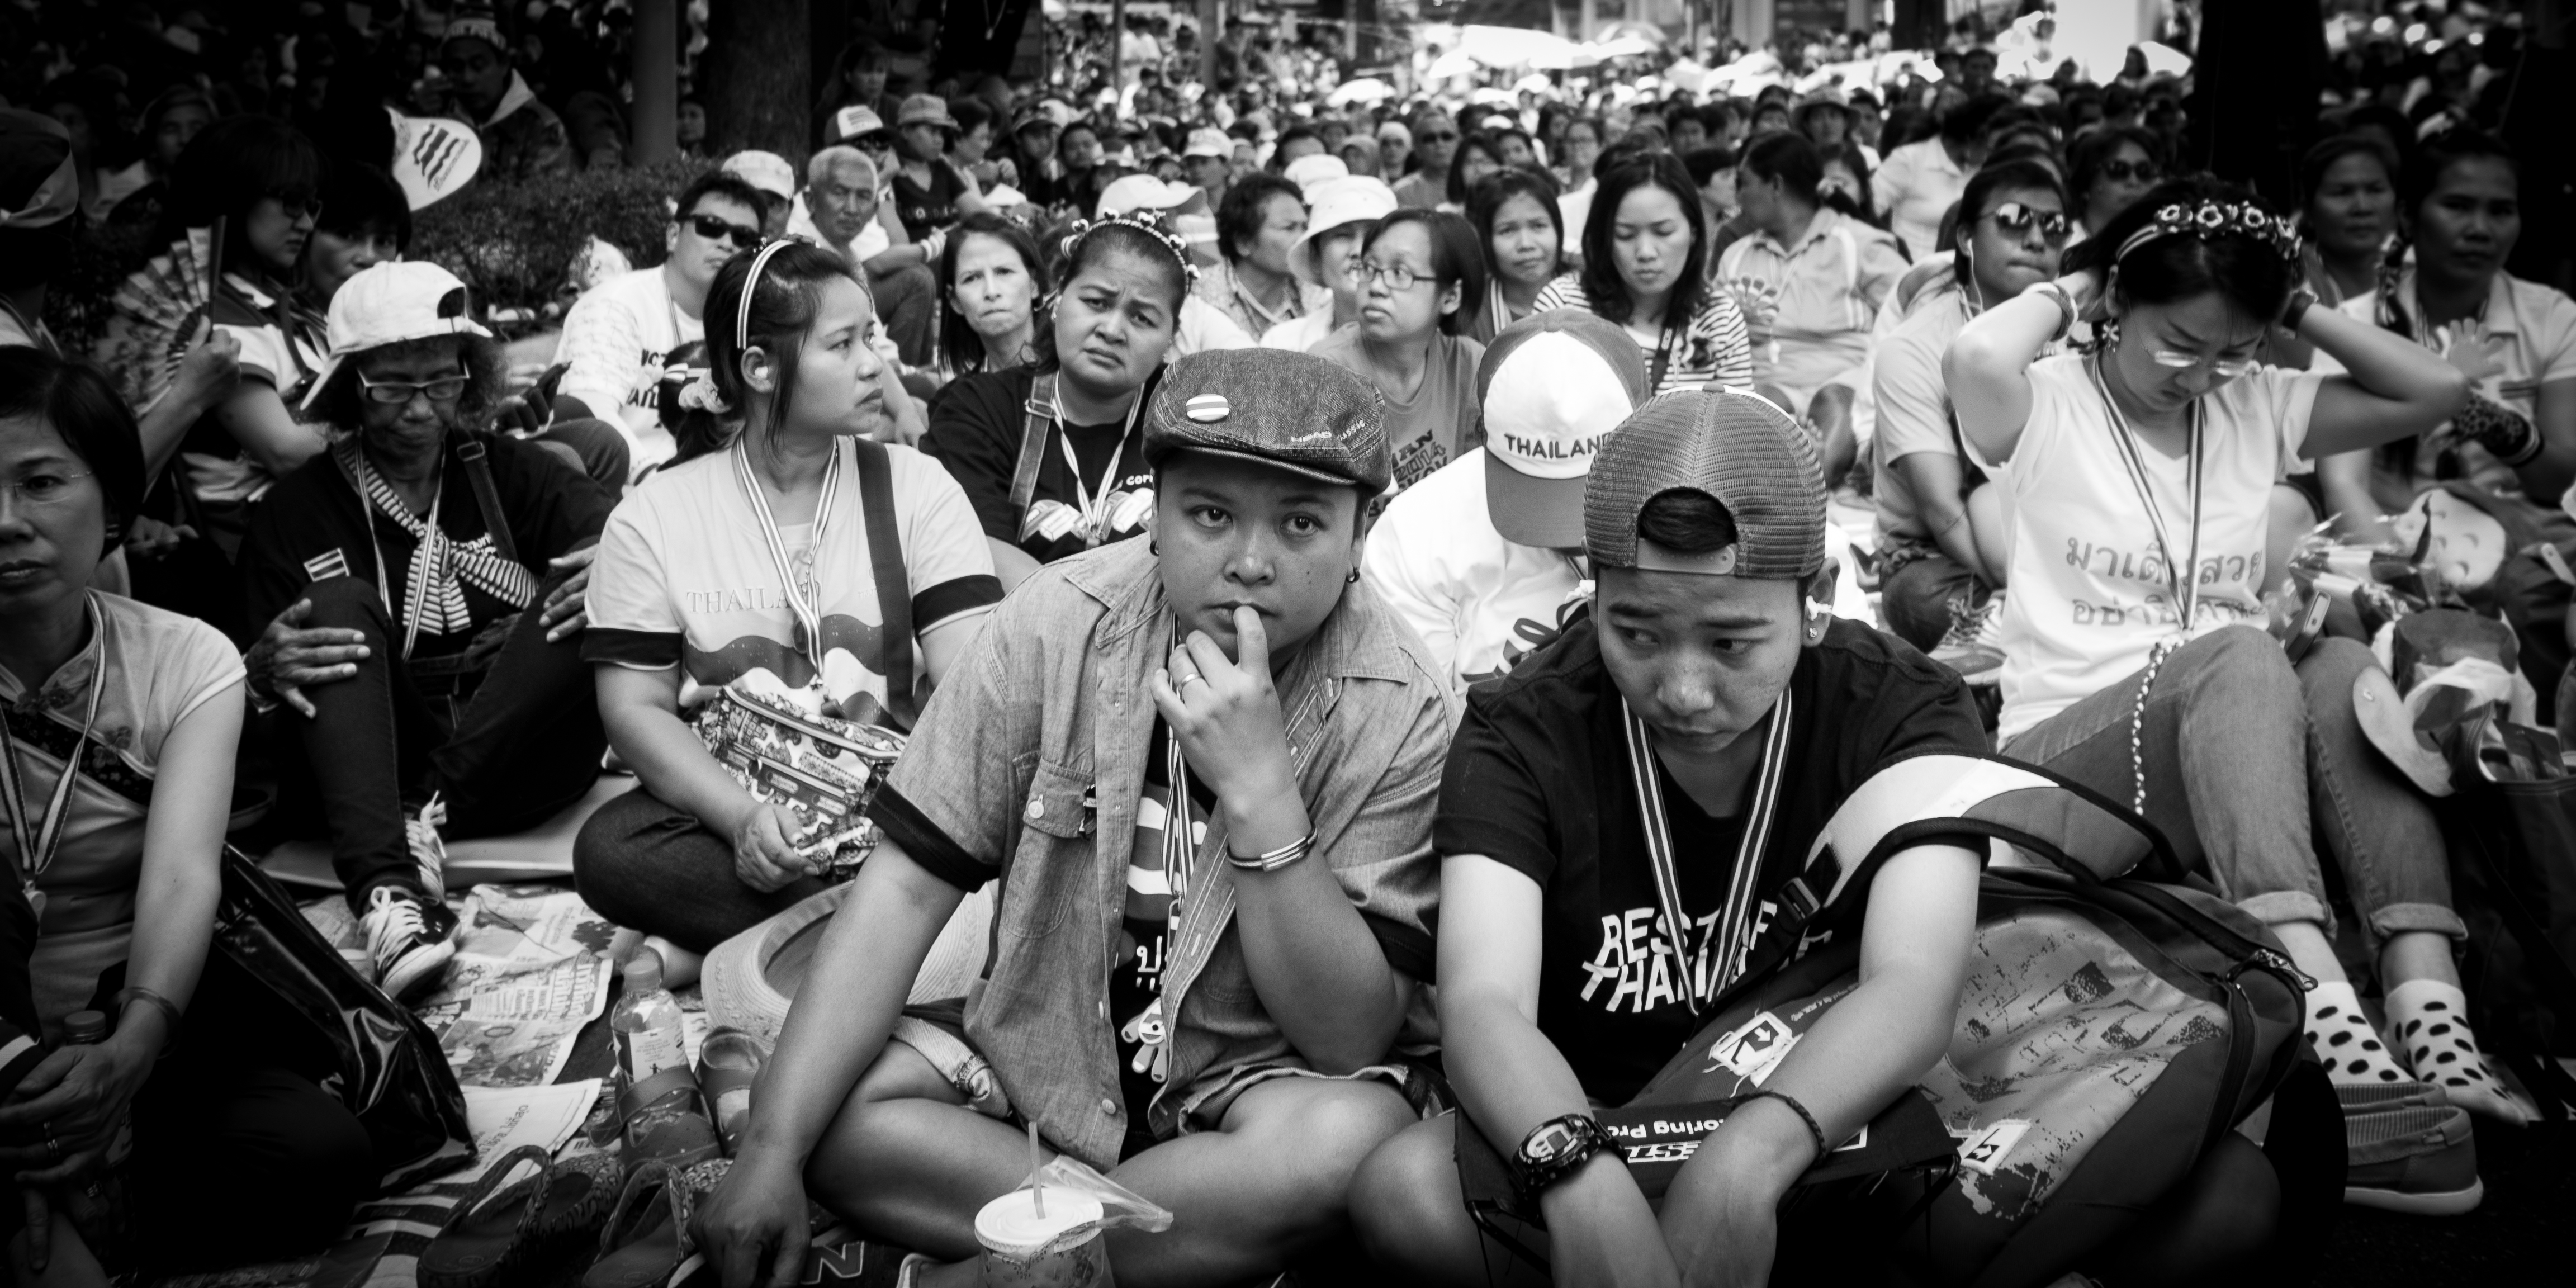
black and white, people, white, street, photography, crowd, ebook, audience, training, black, monochrome, streetphotography, flickr, thomas, video, olympus, photograph, omd, fuji, leica, monochrom, leuthard, hcb, thomasleuthard, monochrome photography, social group